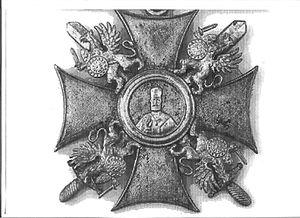
L’Ordre militaire de Saint-Nicolas, est un ordre dynastique de la maison Romanov institué en 1929 par Cyrille Vladimirovitch de Russie pour les vétérans de la Première Guerre mondiale engagés dans l’armée impériale entre mars et novembre 1917.